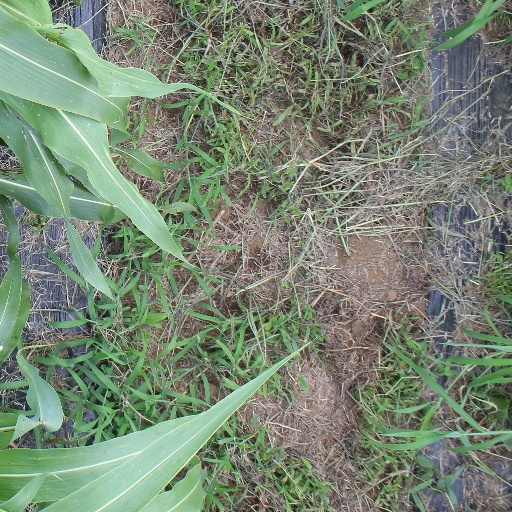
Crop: sorghum